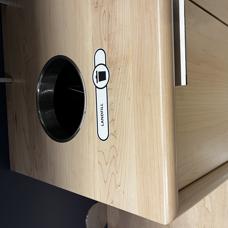
Label: trash